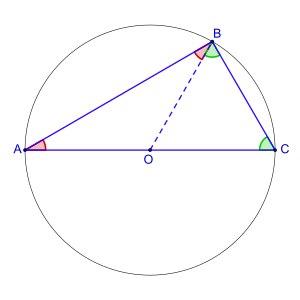
Une équation est, en mathématiques, une relation contenant une ou plusieurs variables. Résoudre l'équation consiste à déterminer les valeurs que peut prendre la variable pour rendre l'égalité vraie. La variable est aussi appelée inconnue et les valeurs pour lesquelles l'égalité est vérifiée solutions. À la différence d'une identité, une équation est une égalité qui n'est pas nécessairement vraie pour toutes les valeurs possibles que peut prendre la variable.